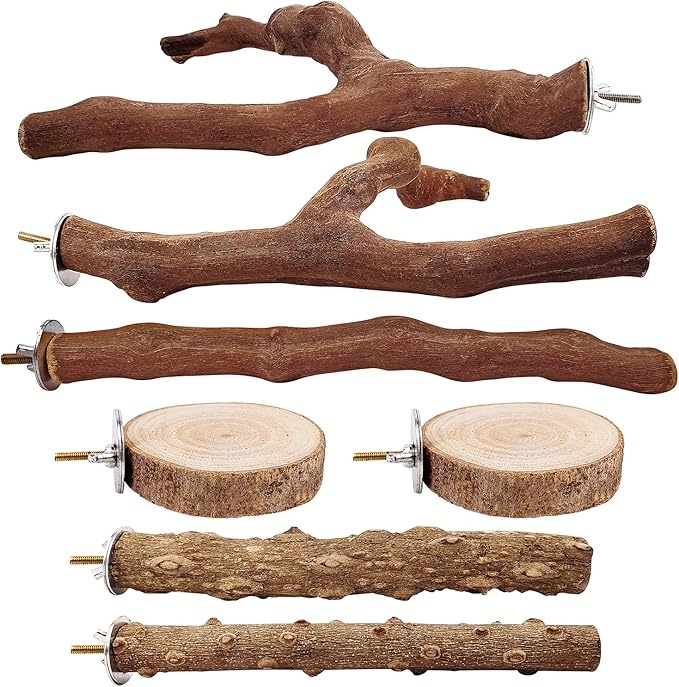
7-Piece Bird Perch Set: 3 Grapevine Paw Grinding Forks, 2 Wood Stands & 2 Hammocks - Cage Accessories for Parakeets, Cockatiels, Conures, Budgies
About This [Different types of parrot perches]:- Create a natural habitat for your feathered friends with 3 grape stick paw grinding fork perches, 2 parakeet perches and 2 round platform. [Nature Bird Stand]:- Made from natural wood, these perches provide a safe and natural standing spot for your birds, mimicking the trees they love to stand on. [Easy installation]:- Install these bird perches effortlessly with the metal wing nut and built-in bolts, no additional tools required. Place them anywhere in the cage for your birds' convenience. [Non-slip perch]:- The rough texture of the branches ensures a non-slip surface, allowing your birds to easily grip the perches and exercise their feet and claws naturally. [Suitable for Small and Medium-sized Parrots]:- Ideal for cockatiels, parakeets, budgies, conure, and love birds. Add these perches to their cage for extra entertainment and exercise. Overview Brand : Sysmashing Color : grey Material : Wood Product Care Instructions : Hand Wash Only Product Dimensions : 11"L x 9"W x 3"H
Brand: Sysmashing
Category: Animals & Pet Supplies > Pet Supplies > Bird Supplies > Bird Ladders & Perches > Swings & Perches